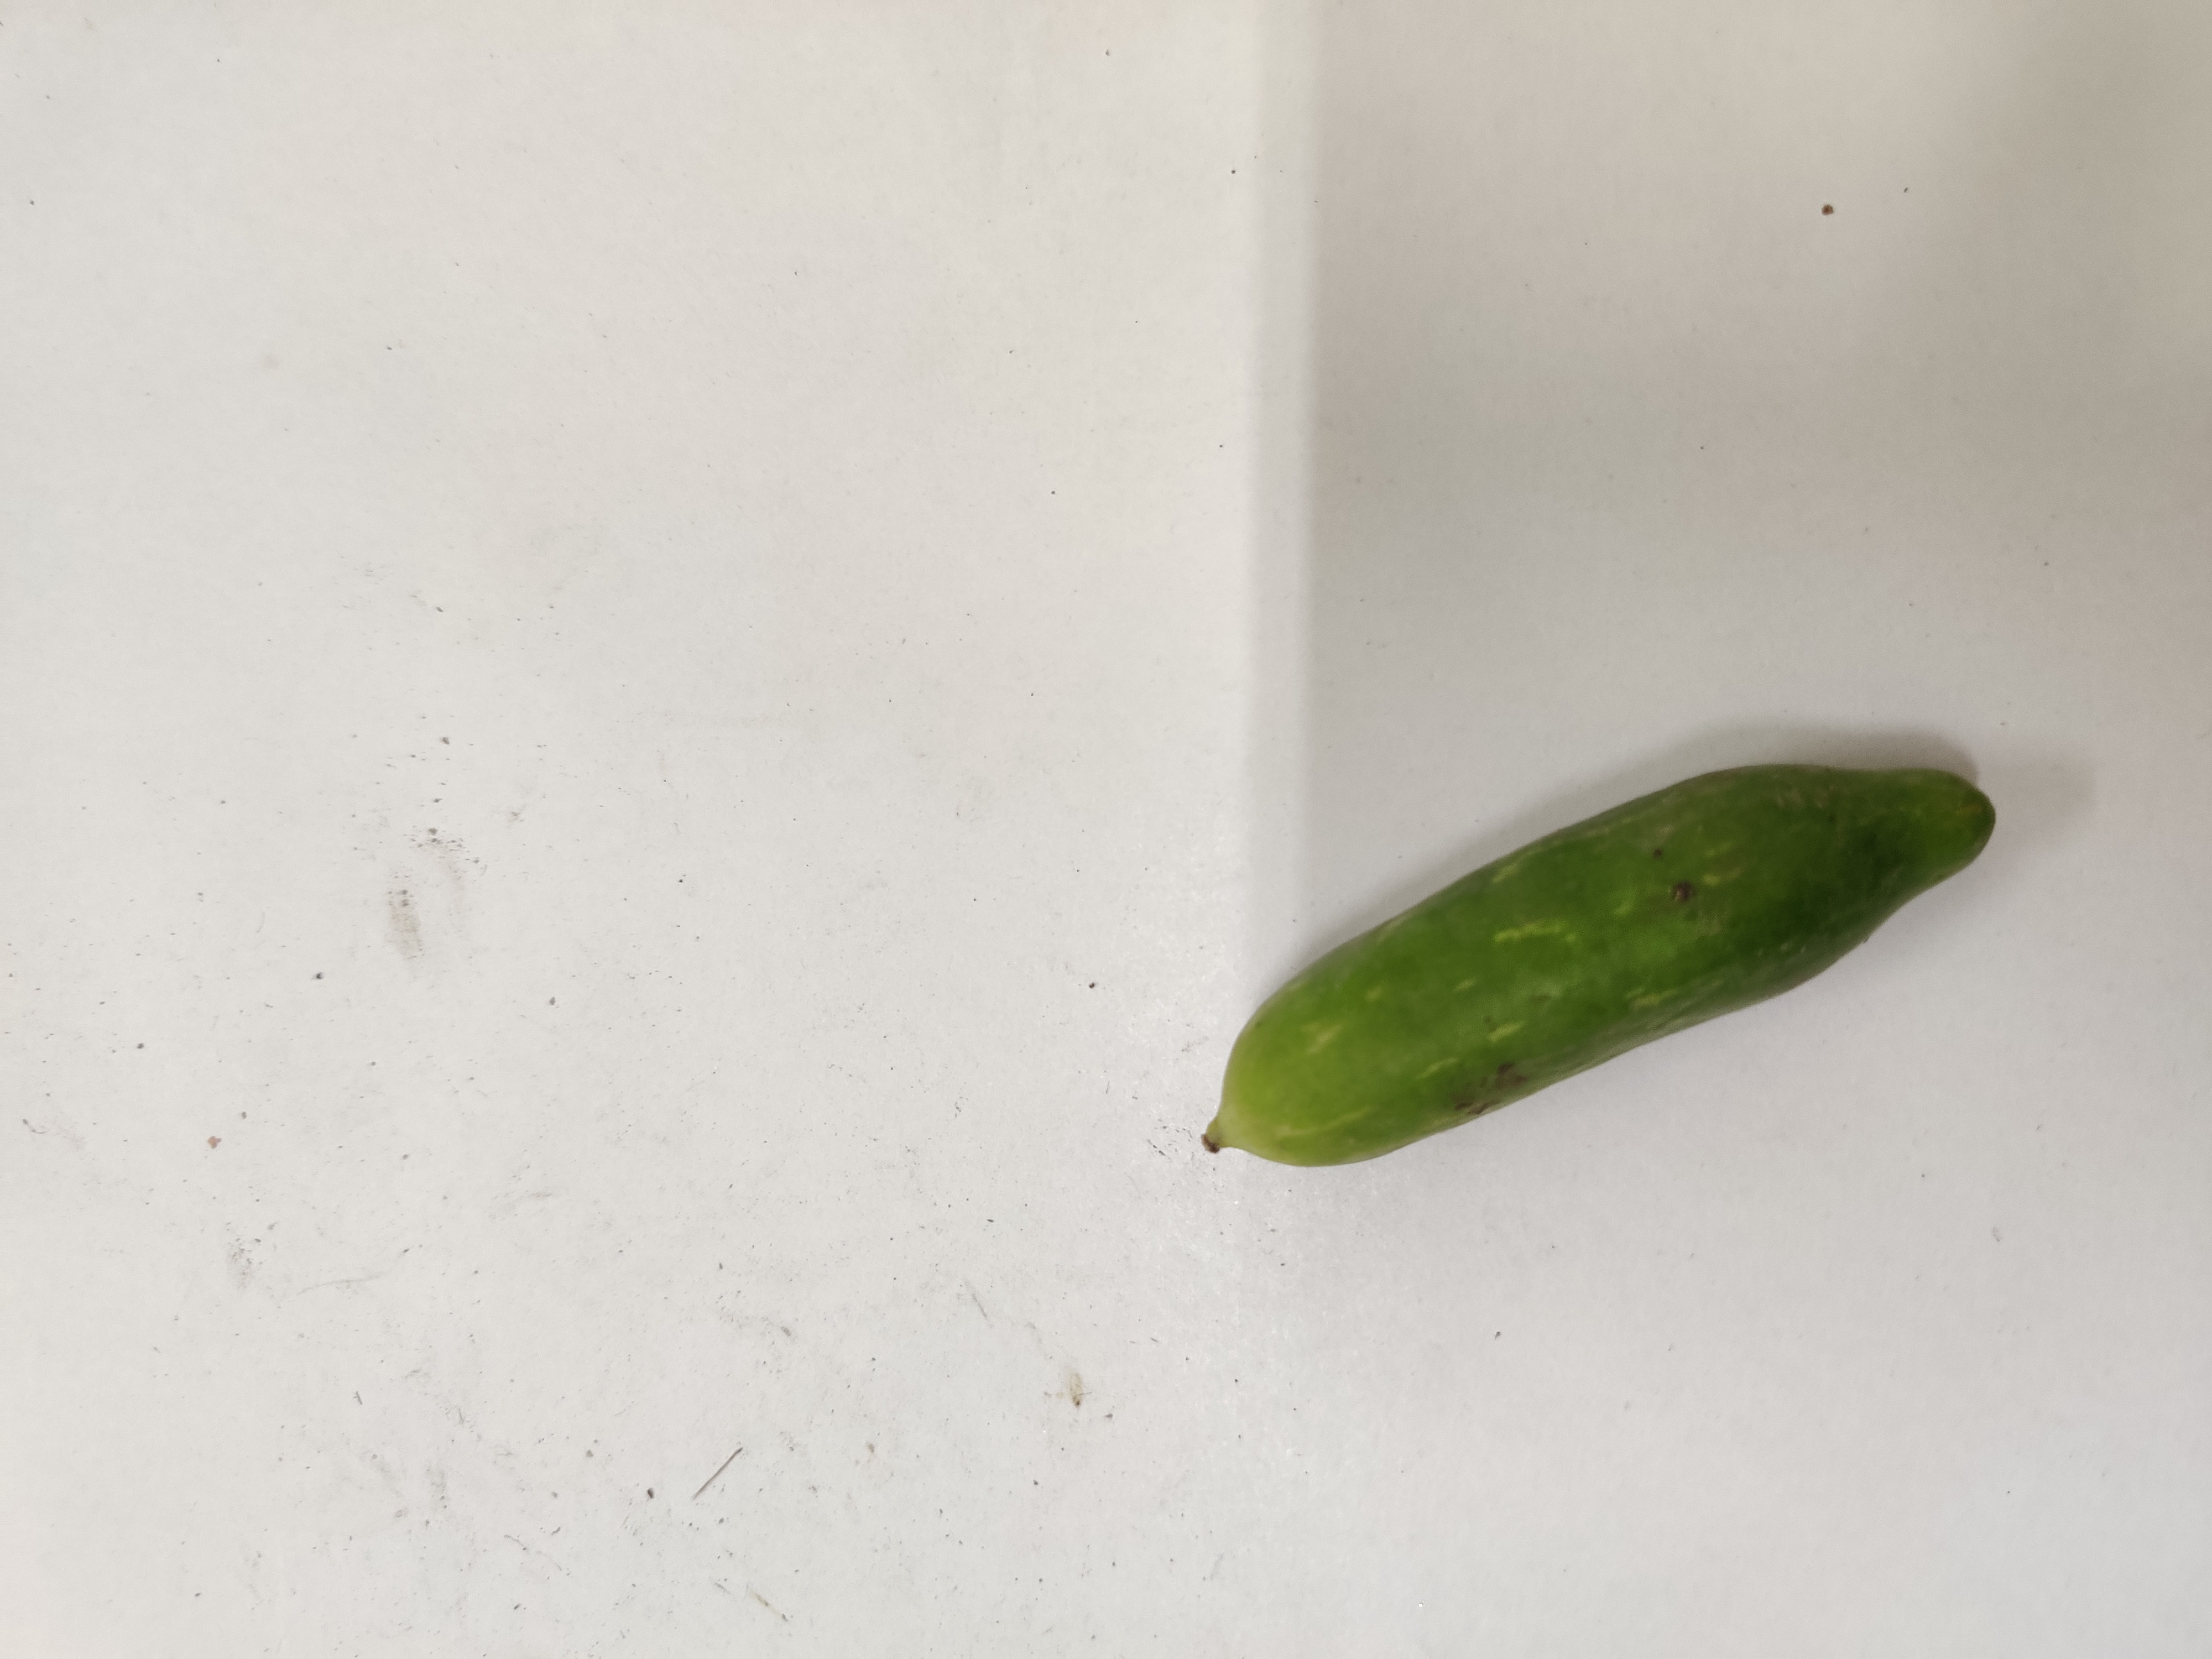
Crop: Ivy Gourd
Condition: Damaged